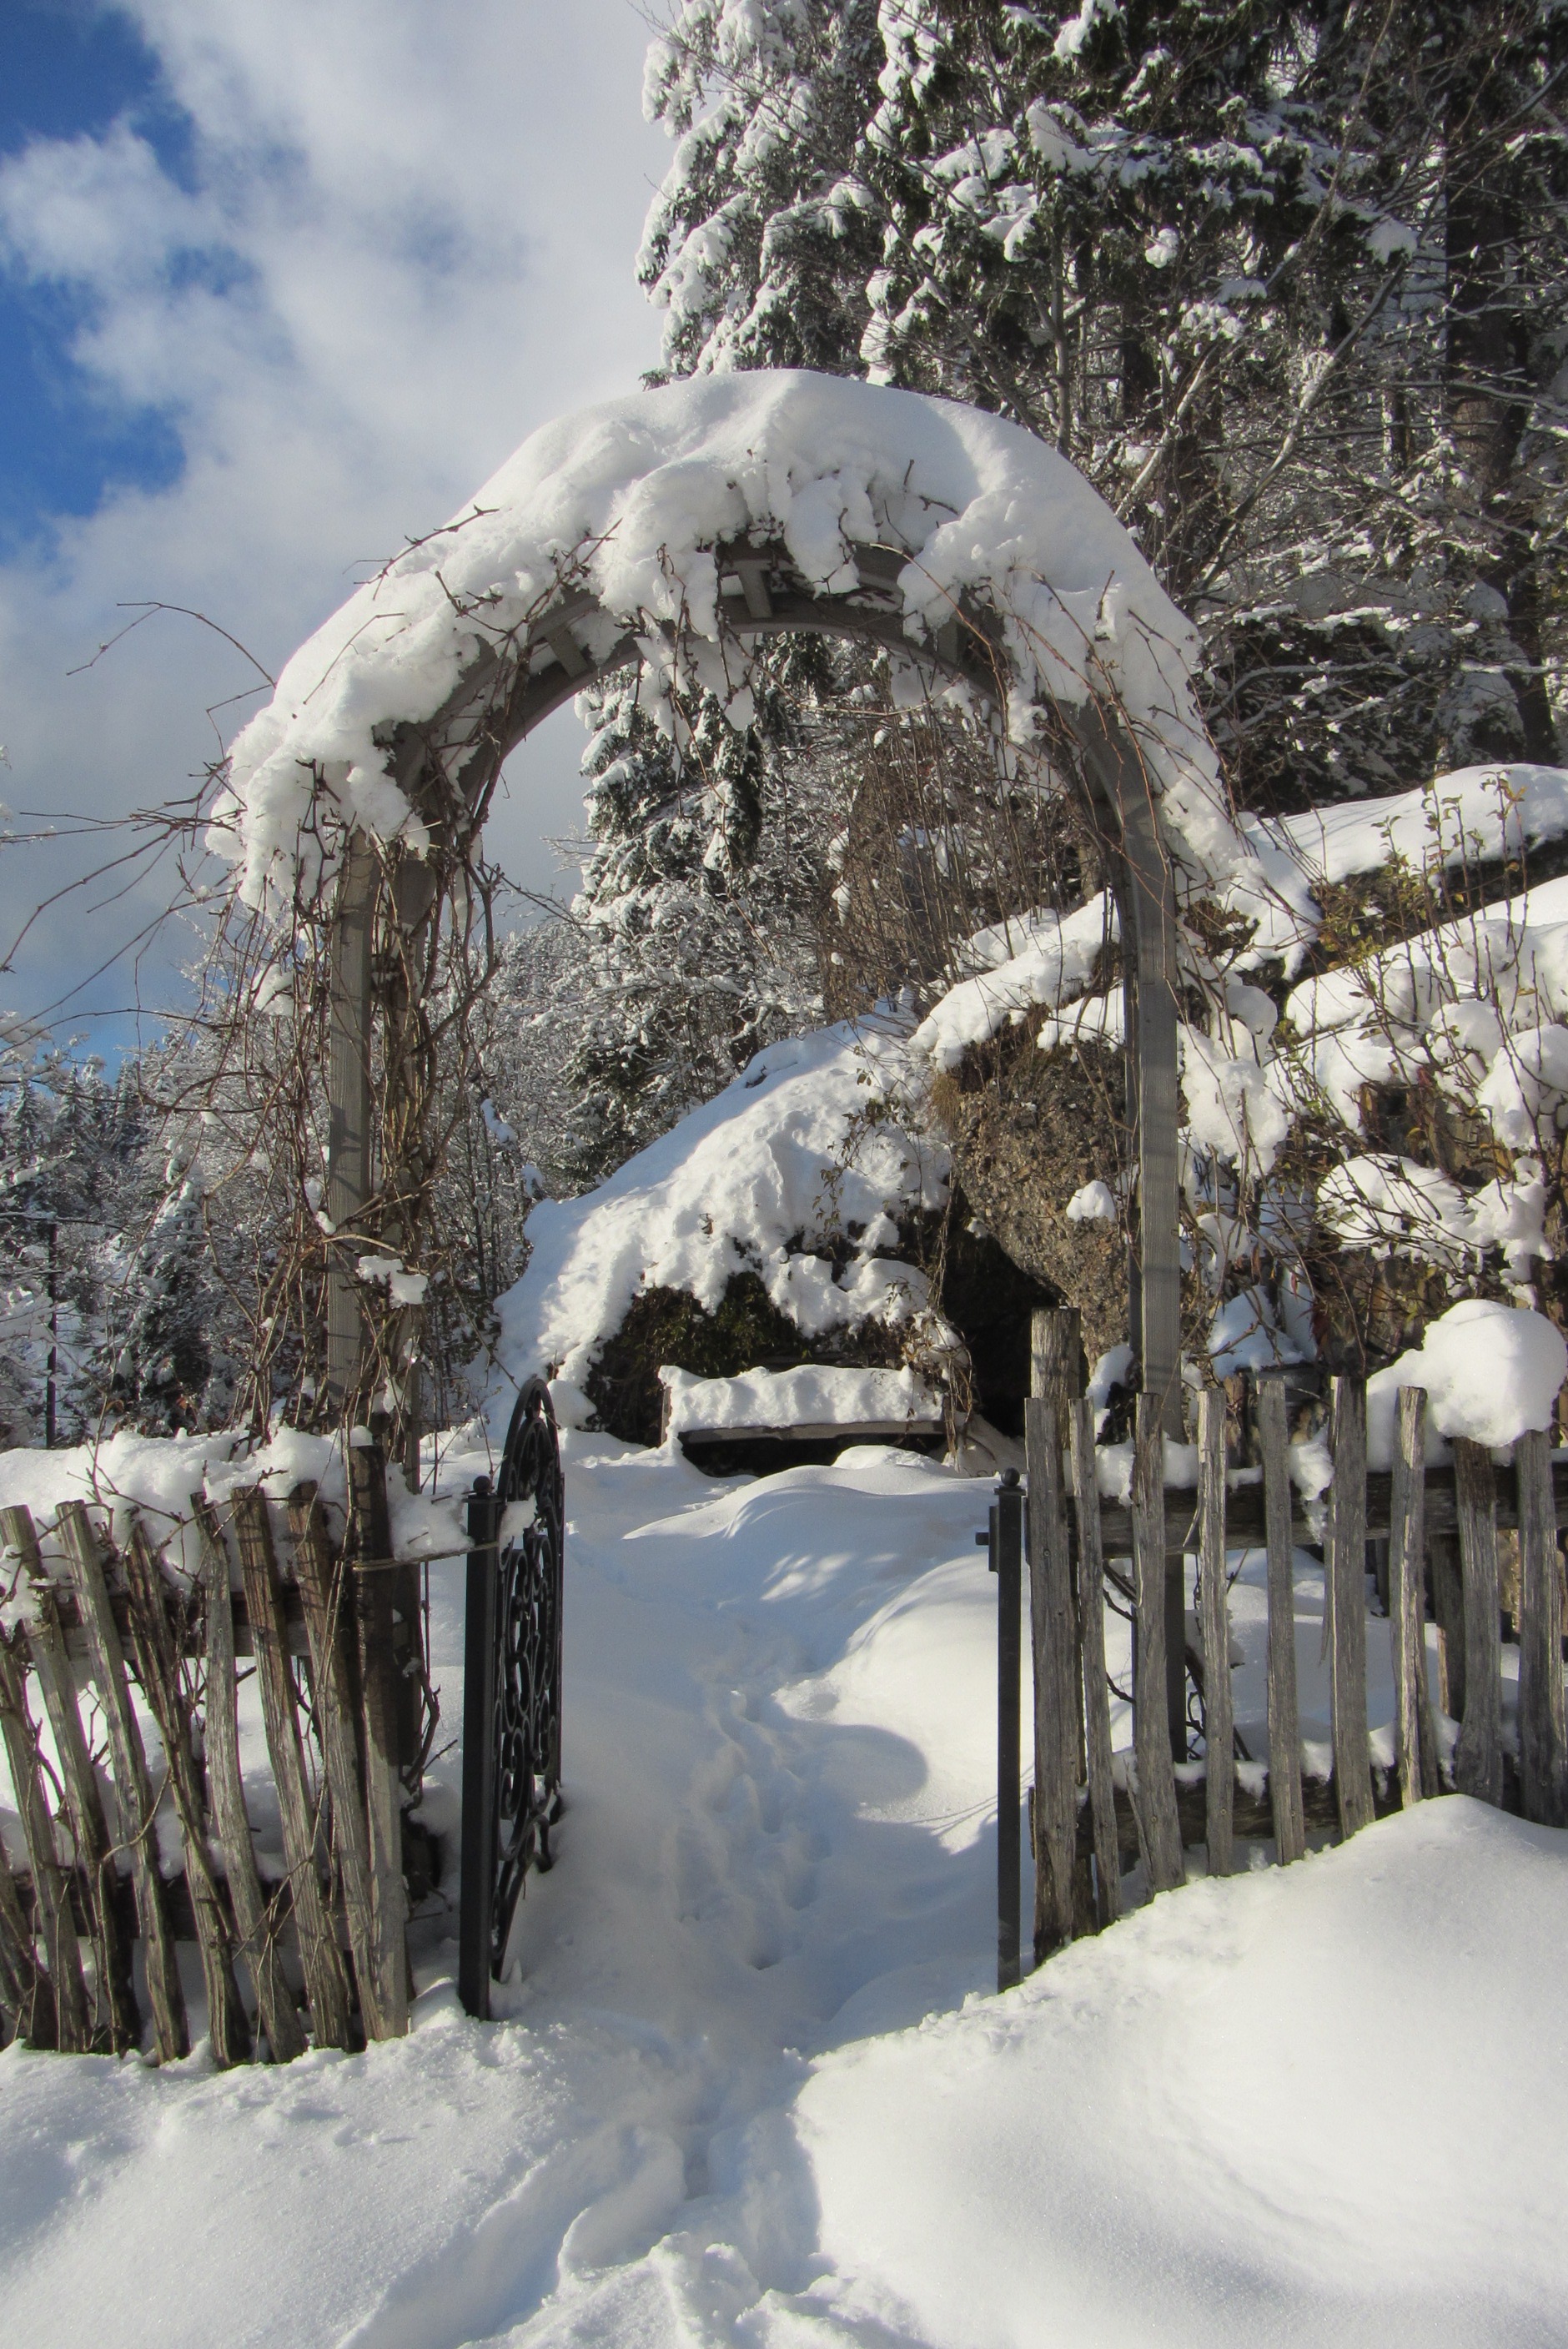
tree, snow, winter, fence, ice, weather, garden, season, archway, blizzard, input, freezing, garden fence, weggis, winter storm